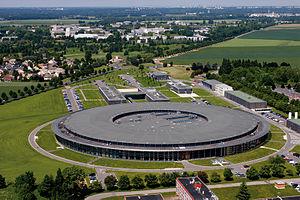
Vue aérienne du site du Synchrotron SOLEIL
Le département de l'Essonne est un département français situé au sud de Paris, dans la région Île-de-France, pour partie intégré à l'agglomération parisienne, qui tire son nom de la rivière Essonne dont le cours traverse le territoire selon un axe sud-nord jusqu’à la confluence avec la Seine.
Le synchrotron SOLEIL est un synchrotron de troisième génération optimisé dans la gamme des rayons X moyens.